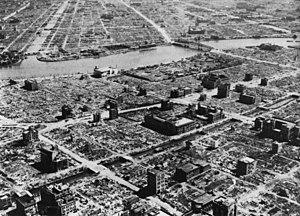
Le débat sur les bombardements d'Hiroshima et de Nagasaki porte sur les justifications militaires et pragmatiques ainsi que les controverses morales et juridiques entourant la décision par les États-Unis d'utiliser l'arme nucléaire sur Hiroshima puis sur Nagasaki les 6 et 9 août 1945, à la fin de la Seconde Guerre mondiale.
1945 est une année commune commençant un lundi.